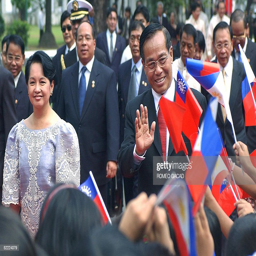
politician accompanied by politician is greeted by school children waving flags of the countries during a welcome ceremony at presidential palace 21